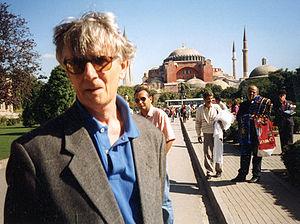
L'historien français Robert Bonnaud (1929-2013)
Robert Bonnaud, né le 13 novembre 1929 à Marseille et mort le 22 janvier 2013 à Paris, est un historien et militant anticolonialiste français, qui a joué un rôle important dans la lutte contre la guerre d'Algérie.